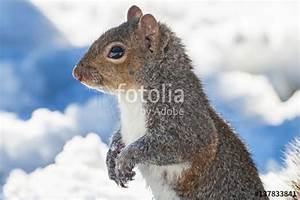
Label: squirrel